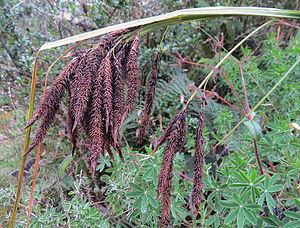
Carex jamesonii est une espèce de plantes du genre Carex et de la famille des Cyperaceae.